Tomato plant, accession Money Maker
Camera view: tilt-top (135 deg); turntable rotation: 330 degrees
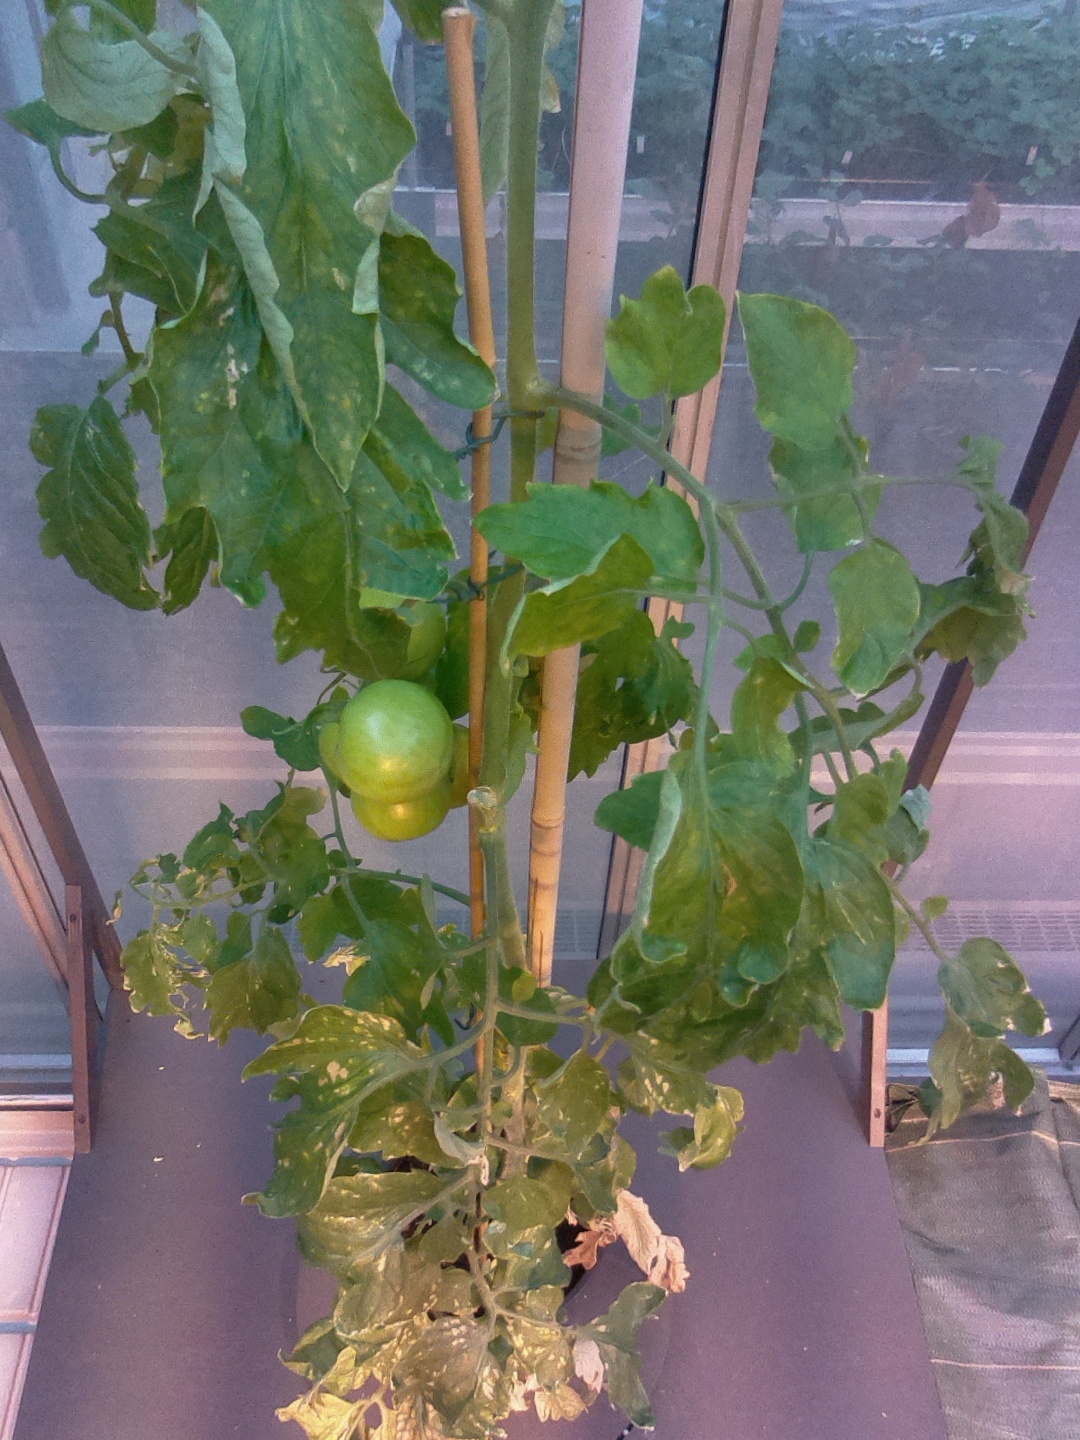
BBCH growth stage 77: 70%-80% of final fruit size